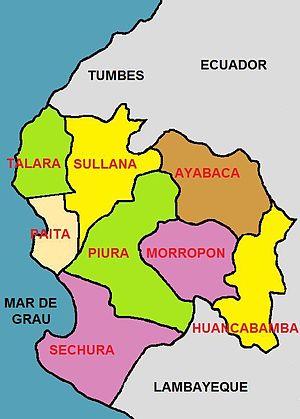
Le département de Piura est une région du nord du Pérou, bordée par l'océan Pacifique. Sa capitale est la ville de Piura.